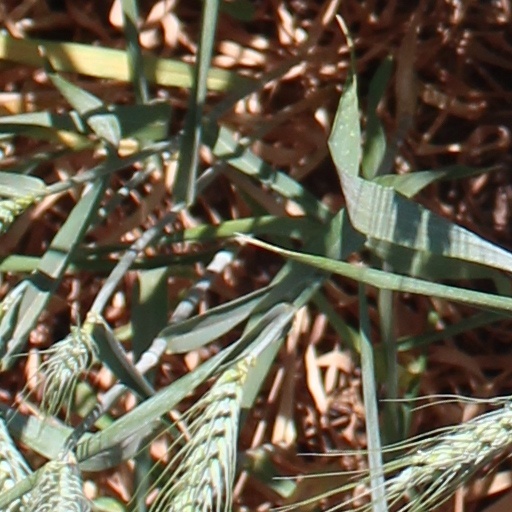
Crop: wheat